Investigatory Powers Tribunal

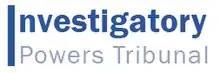
Original logo of the IPT

The IPT was established by the Regulation of Investigatory Powers Act 2000 (RIPA 2000), replacing the Interception of Communications Tribunal, the Security Service Tribunal, and the Intelligence Services Tribunal.